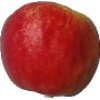
Label: Apple Red Yellow 1